Sky position (RA, Dec in degrees): 237.534, 10.335
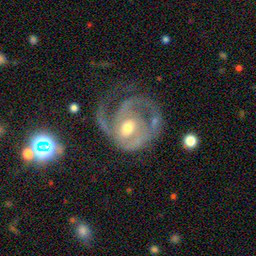
Galaxy morphology: Unbarred Loose Spiral Galaxies